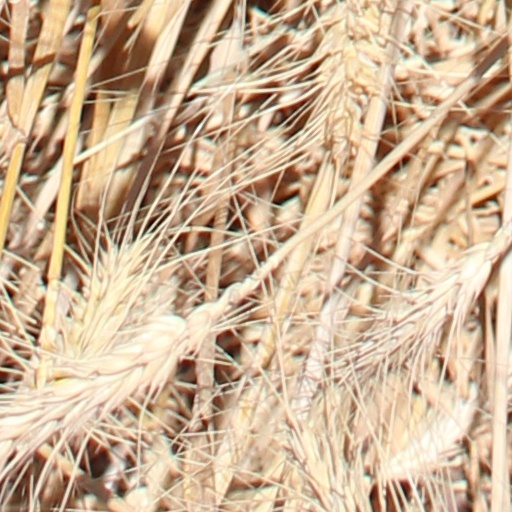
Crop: wheat